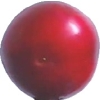
Label: cherry_wax_red